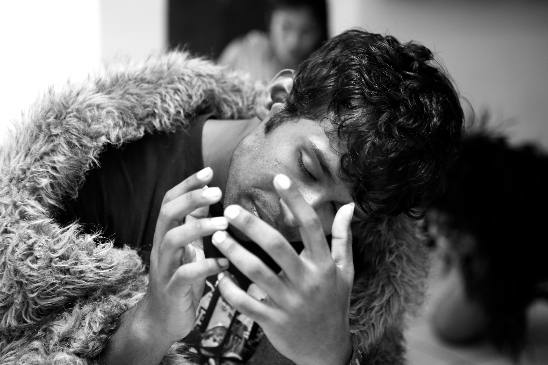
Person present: Yes